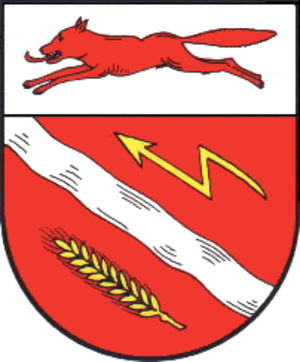
Landesbergen
Coat of arms of Landesbergen
Landesbergen er en kommune med knap 2.750 indbyggere beliggende syd for Nienburg mod sydøst i Landkreis Nienburg/Weser i den tyske delstat Niedersachsen.